Laptop

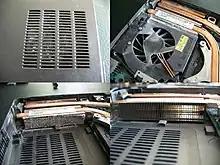
A clogged heat sink on a laptop after 2.5 years of use

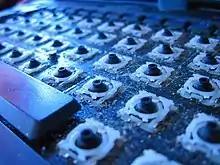
Laptop keyboard with its keys (except the space bar) removed, revealing crumbs, pet hair, and other detritus to be cleaned away

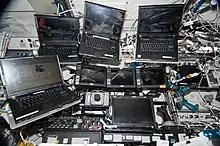
ISS laptops in the US lab

Laptops are less durable than desktops/PCs. However, the durability of the laptop depends on the user if proper maintenance is done then the laptop can work longer.